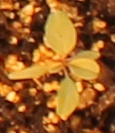
Label: Palmer Amaranth